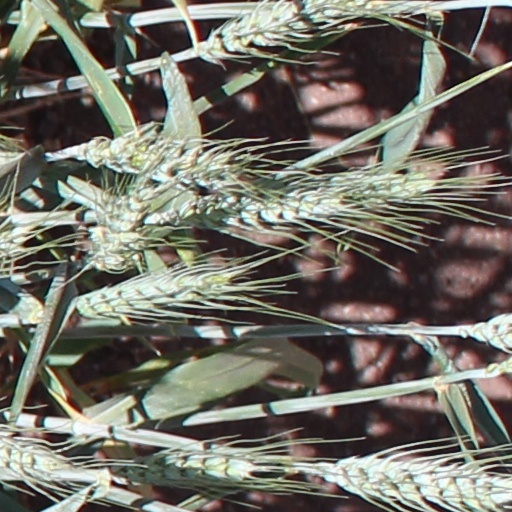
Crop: wheat